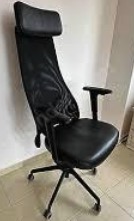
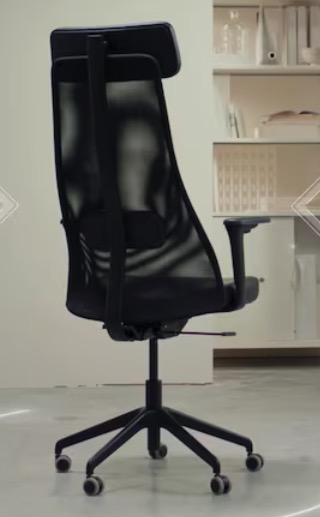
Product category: items_chair
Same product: yes